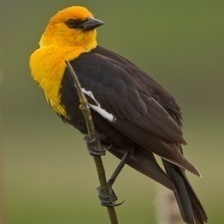
Species: YELLOW HEADED BLACKBIRD
Scientific name: XANTHOCEPHALUS